Cohoquinoque Creek

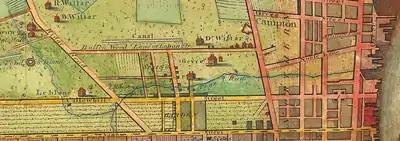
Detail of Cohoquinoque Creek (Pegg's Run) on an 1802 street map of Philadelphia.

Accounts vary as to when Pegg's Run was covered over and made into a city sewer. One states that the stream was covered as far west as Franklin Street (now removed) by 1811 and to Ninth Street by 1824. Whatever the case, the stream had become tremendously polluted even as early as the late 18th century, with numerous tanneries and other early Philadelphia industries located along its banks. The following accounts indicate how bad the situation was: